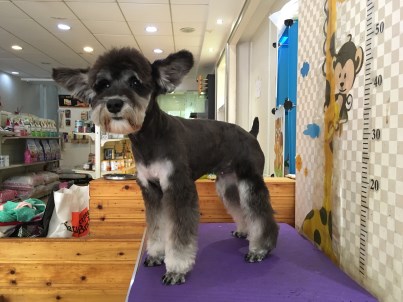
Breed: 2342-n000102-miniature_schnauzer